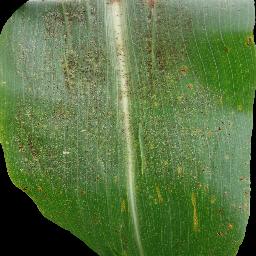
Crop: corn
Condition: (maize)_common_rust